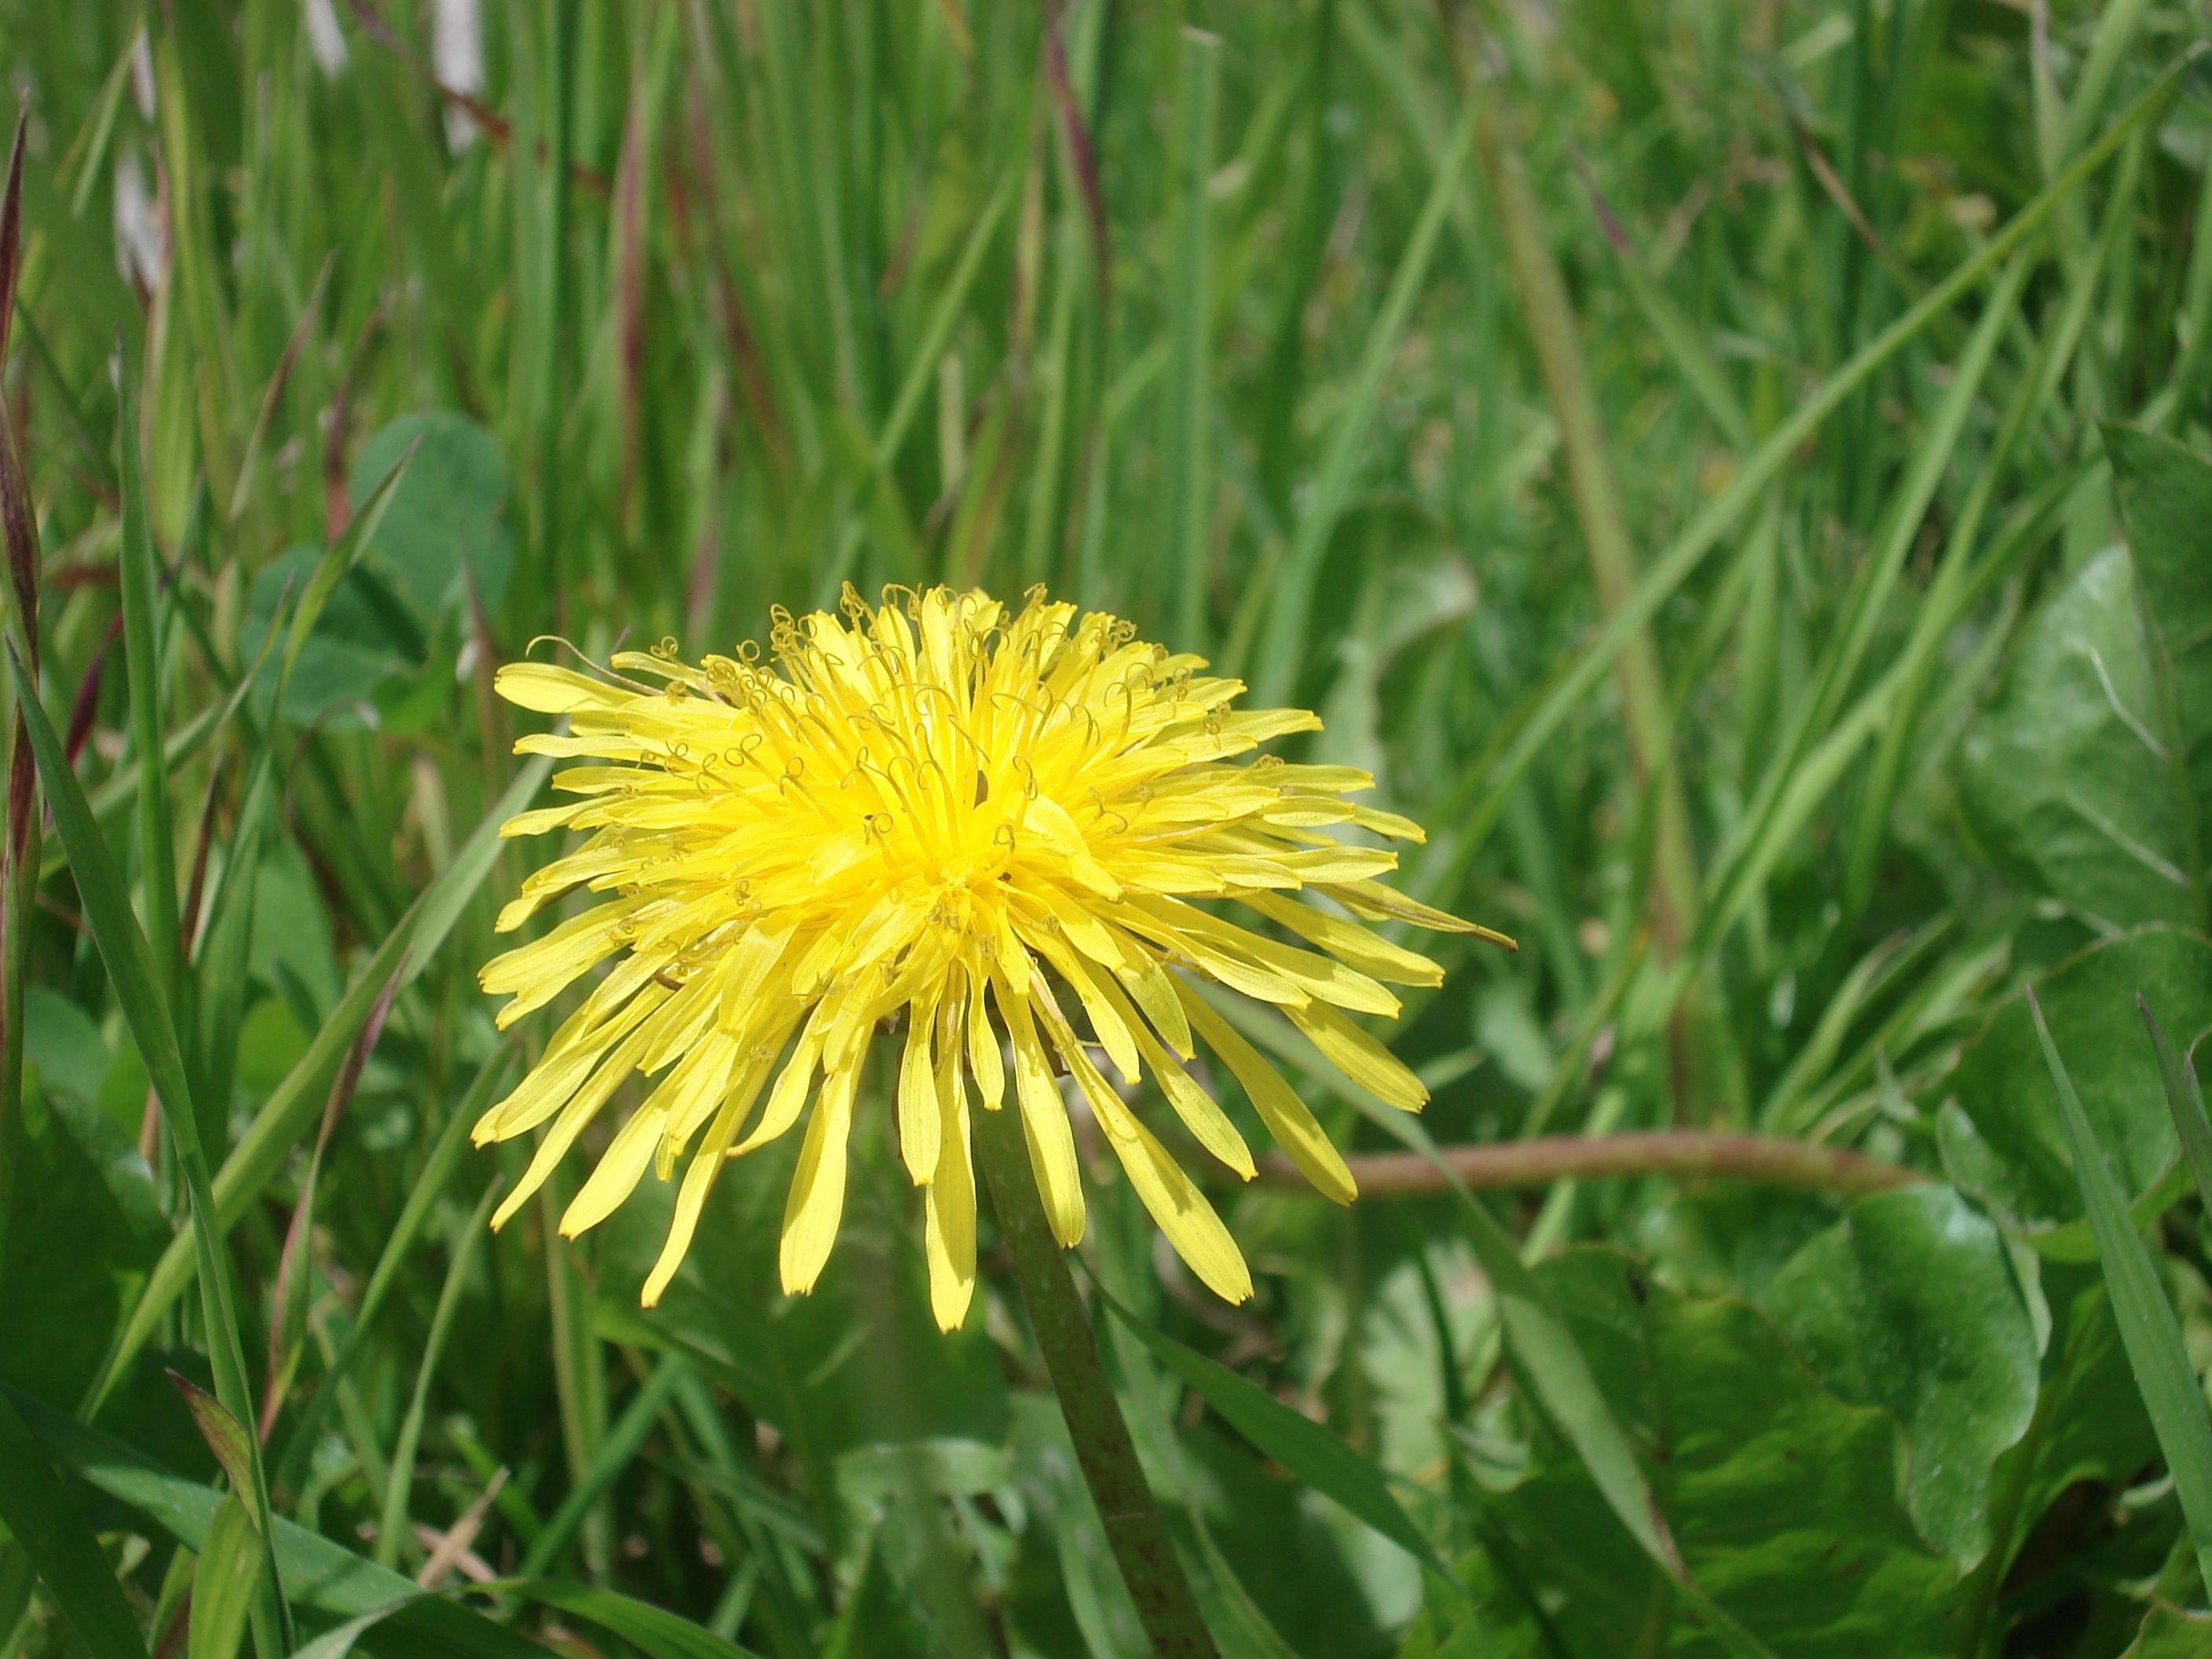
grass, plant, meadow, dandelion, prairie, flower, botany, yellow, flora, yellow flower, wildflower, medicinal plant, green grass, macro photography, medicinal, flowering plant, daisy family, annual plant, land plant, flatweed, sow thistles